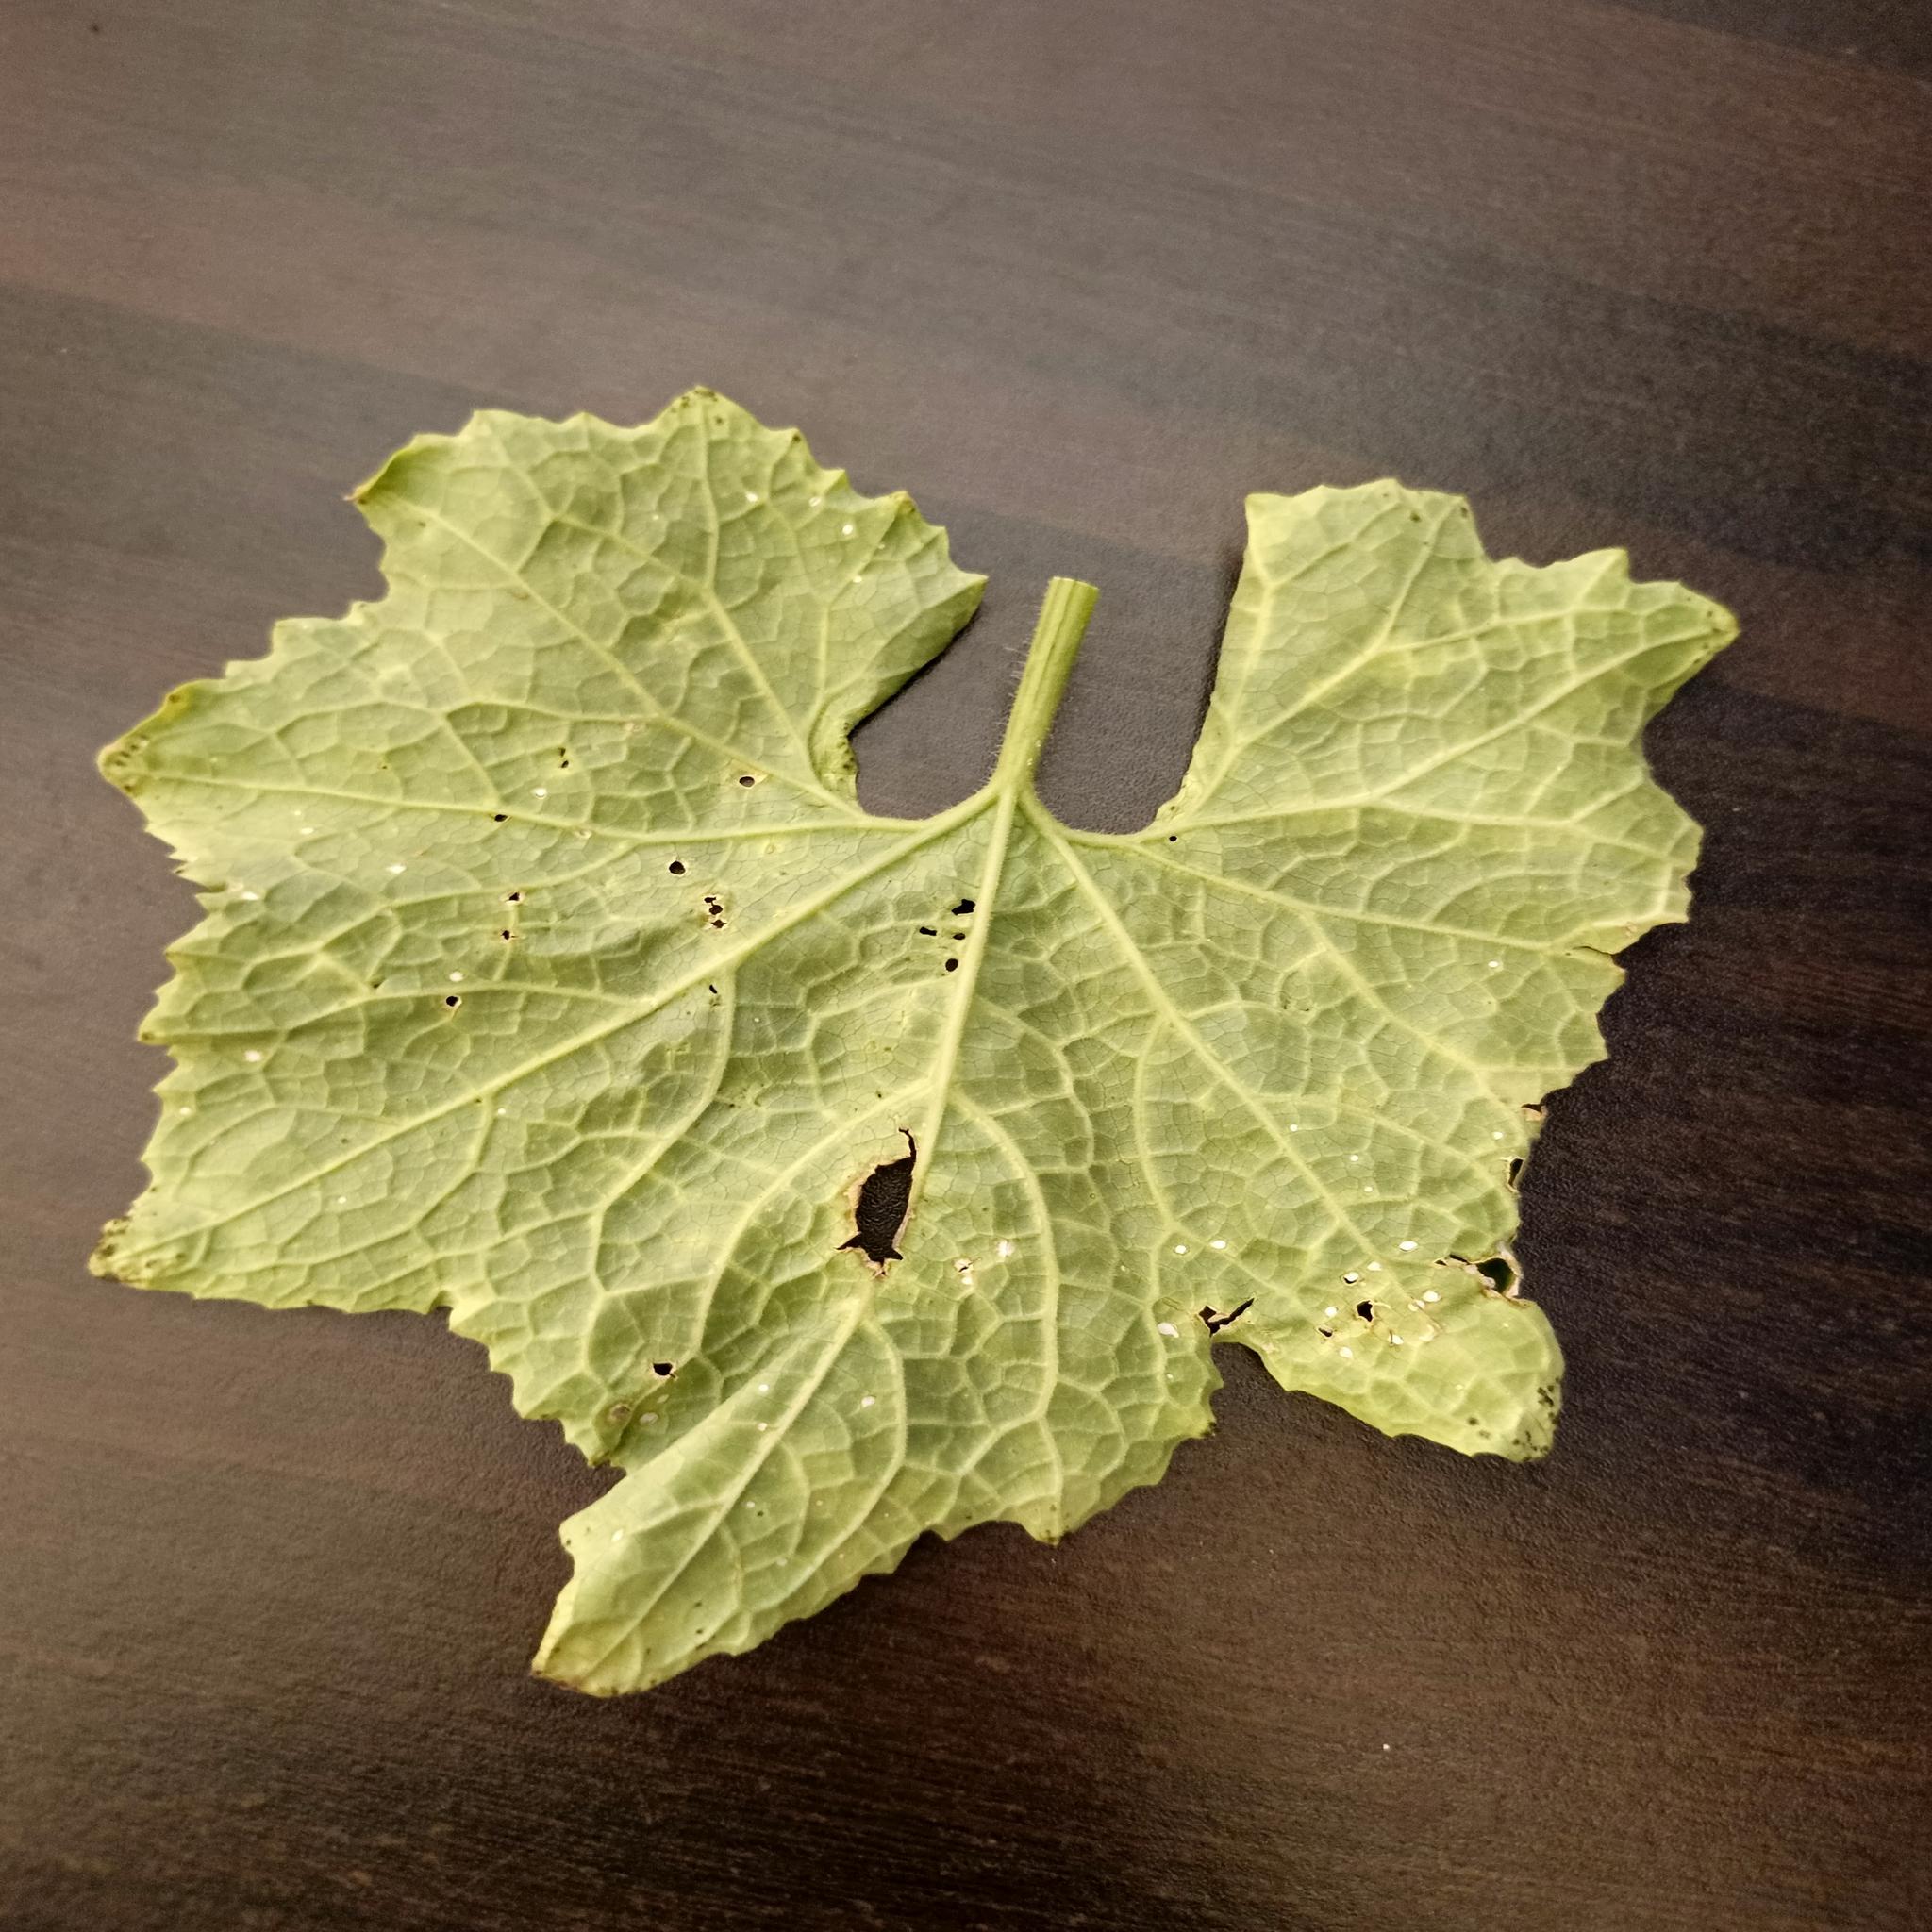
Label: Downy mildew